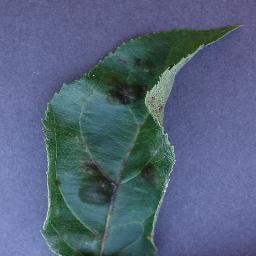
Label: Apple___Apple_scab